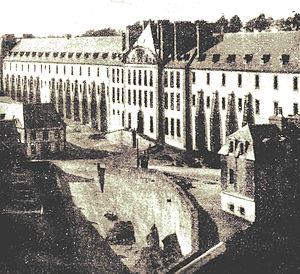
Bagne de Brest
Anthelme Collet, né le 10 avril 1785, à Belley, mort le 9 novembre 1840 à l'hôpital de la Marine à Rochefort, était un célèbre escroc qui fut un des modèles d’Honoré de Balzac pour son personnage de Vautrin, et peut-être d’Honoré Daumier pour ses dessins de Robert Macaire.
La Penfeld [pɛ̃fɛl], est un fleuve côtier français, long de 16 km, sur la rive gauche duquel s'est développée la ville de Brest, dans le Finistère.
Le bagne de Brest était un établissement pénitentiaire, en activité de 1749 à 1858. Le bâtiment principal du bagne, construit par Antoine Choquet de Lindu de 1750 à 1751, dominait le port du long de ses 254 mètres, à l'emplacement de l'actuel boulevard Jean-Moulin, sur la rive gauche de la Penfeld. Il fut détruit à la fin des années 1940 lors de la reconstruction de Brest. Deuxième bagne de France après celui de Toulon, il pouvait loger jusqu'à 3 700 forçats, et a accueilli près de 60 000 condamnés en un siècle, dont un tiers est mort en détention. Il a joué un rôle clef tant pour l'institution judiciaire et pénitentiaire que pour la ville de Brest, marquée par la présence de cette population atypique en plein cœur de la ville et par leurs nombreuses réalisations.